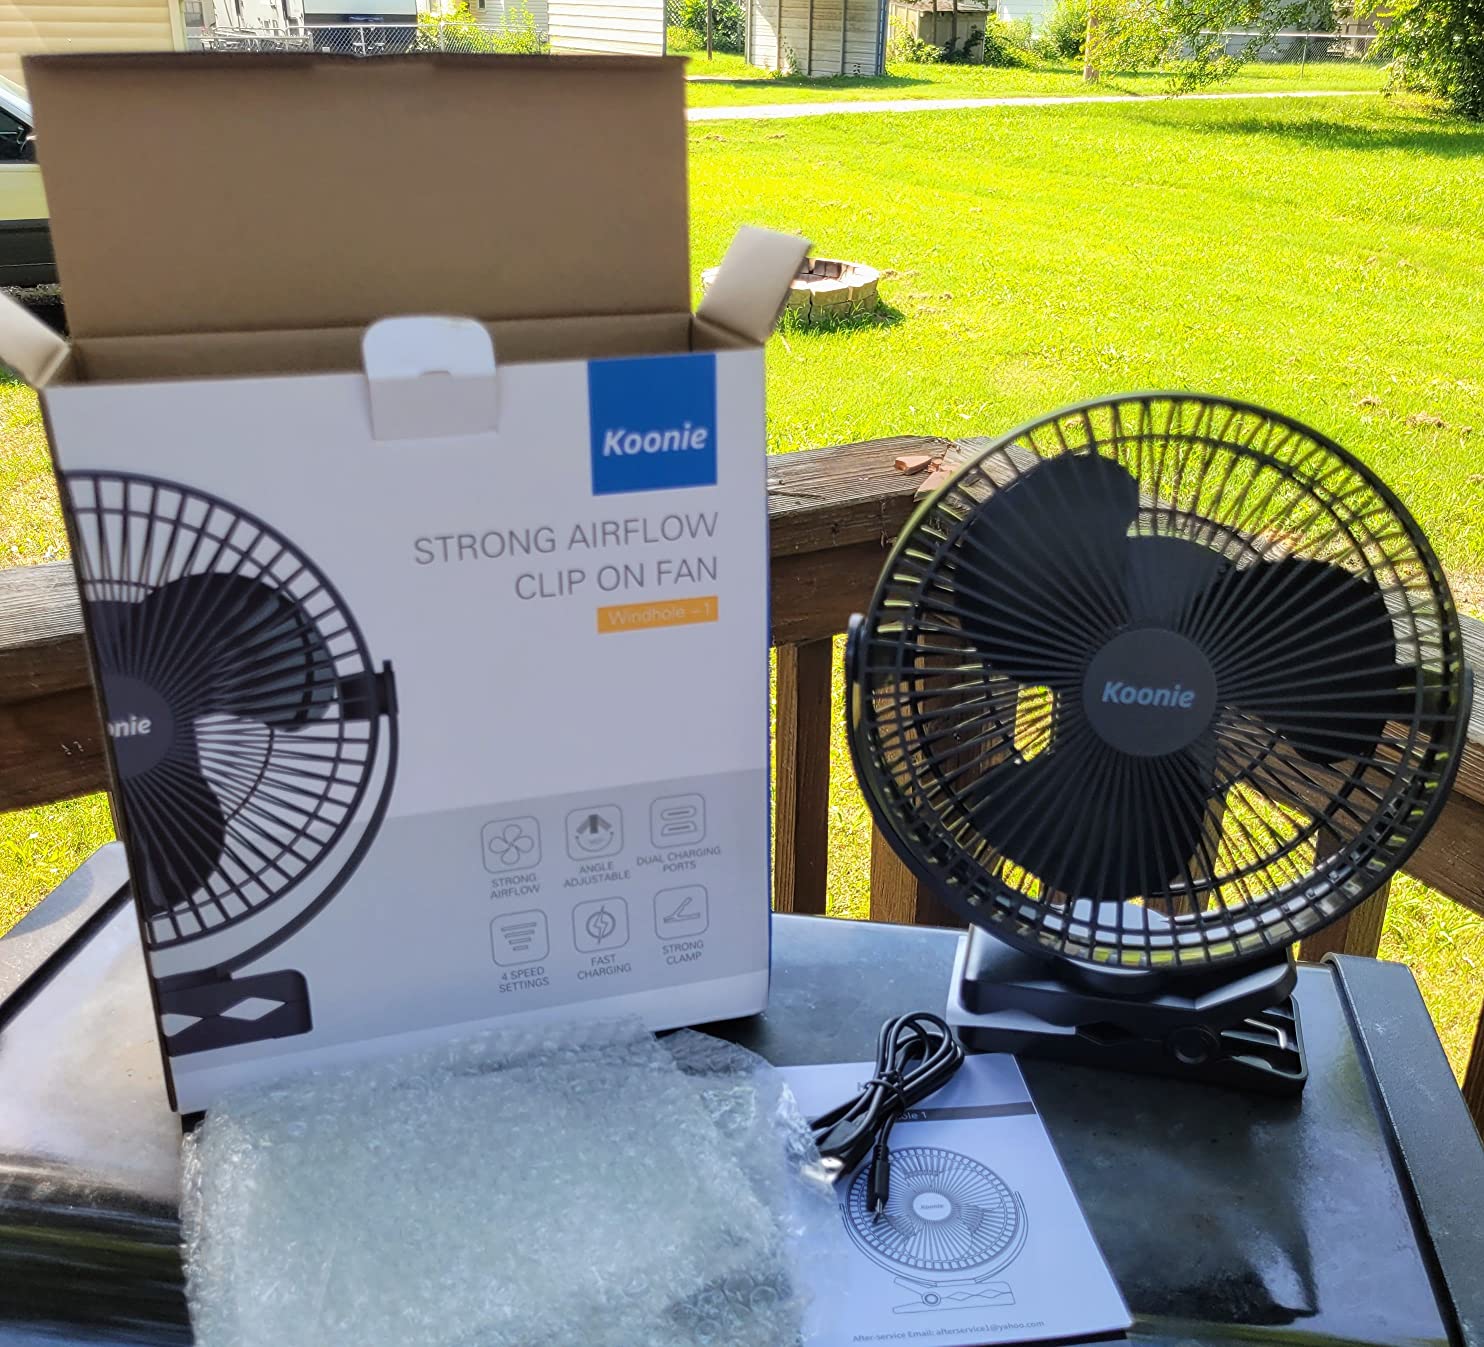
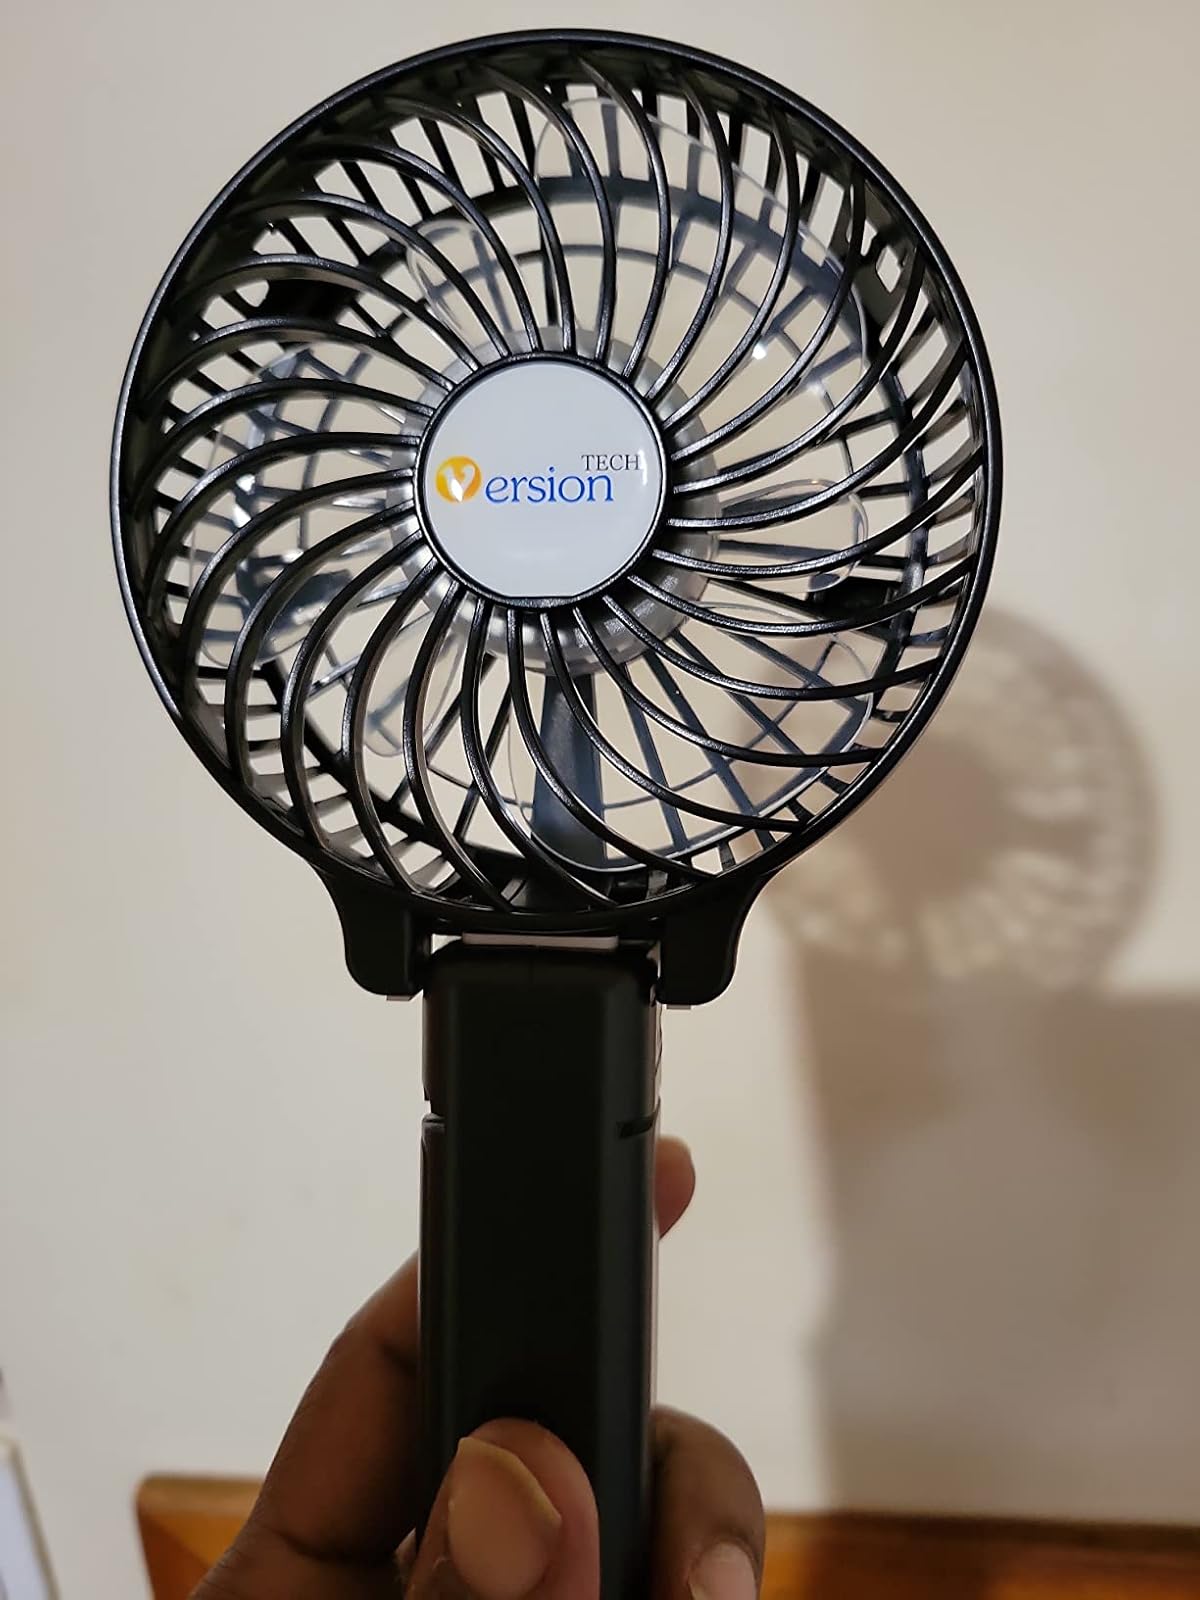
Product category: fan
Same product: no